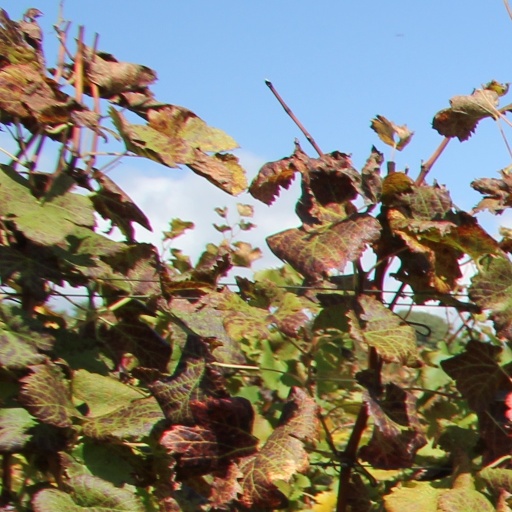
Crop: grape